Charles Renouvier

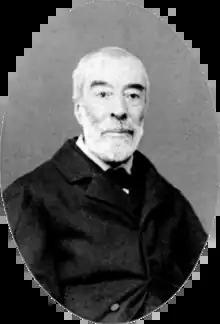
Charles Renouvier in 1883

Charles Bernard Renouvier (1 January 1815 – 1 September 1903) was a French philosopher. He considered himself a "Swedenborg of history" who sought to update the philosophy of Kantian liberalism and individualism for the socio-economic realities of the late nineteenth century, and influenced the sociological method of Émile Durkheim.